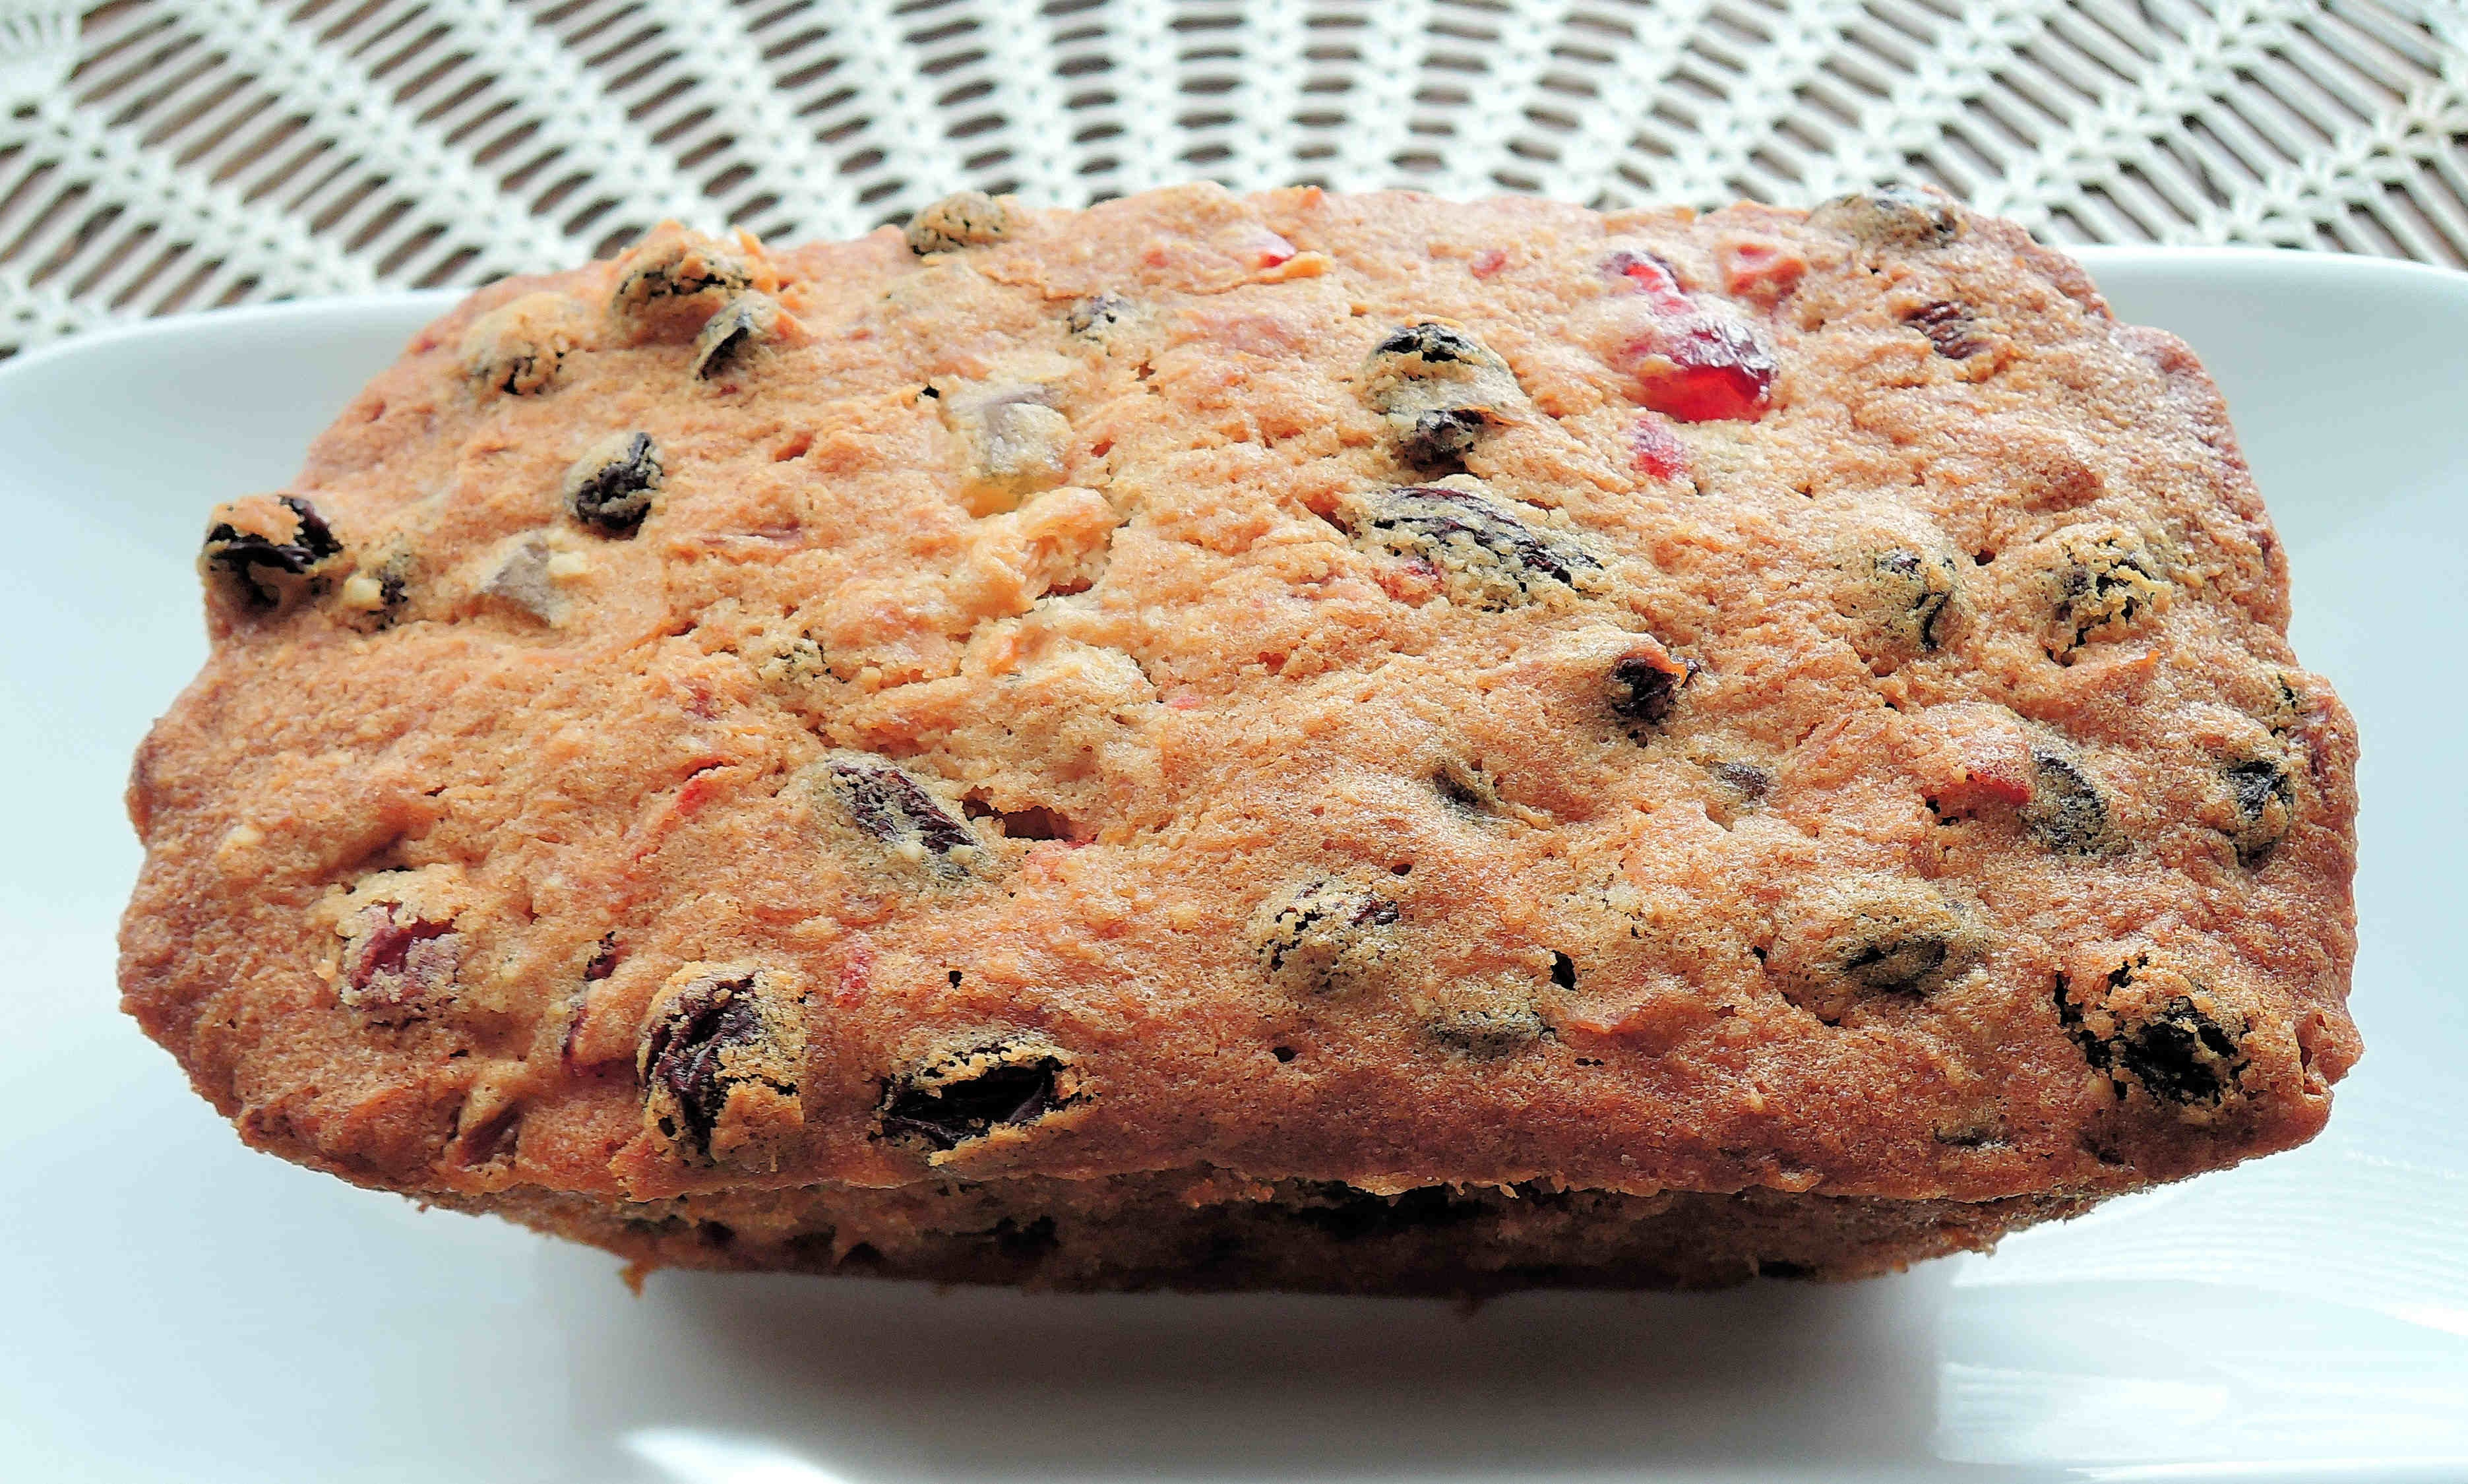
plant, fruit, berry, dish, meal, food, produce, breakfast, baking, dessert, bread, pineapple, butter, chocolate chip, cranberry, cherries, scone, baked goods, raisins, light christmas cake, grass family, snack food, cookies and crackers, fruit cake, banana bread, soda bread